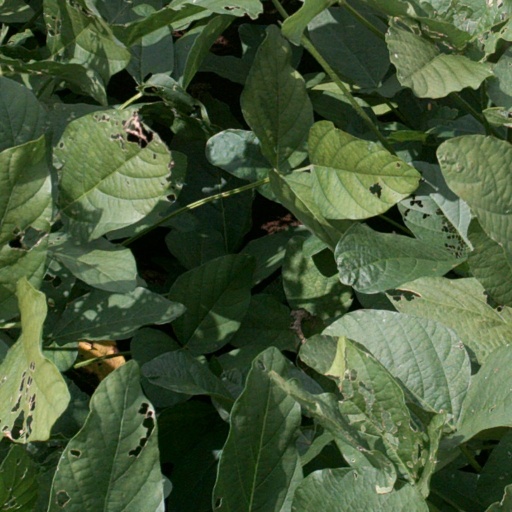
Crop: soybean